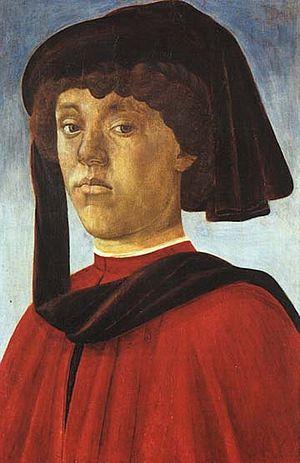
Lorenzo di Pierfrancesco de Médicis, dit le Popolano, est un membre de la famille Médicis, un banquier et un homme politique florentin, le frère de Giovanni de Médicis.